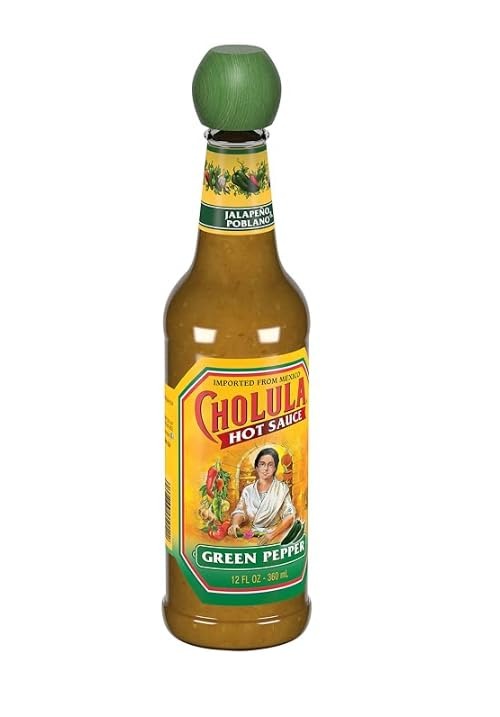
Item Name: Cholula Green Pepper Hot Sauce, Vegan, 12 Fluid Ounces (Pack Of 12)
Bullet Point: Cholula Green Pepper Hot Sauce, Vegan, 12 Fluid Ounces (Pack Of 12)
Value: 144.0
Unit: Fl Oz

Price: 118.62